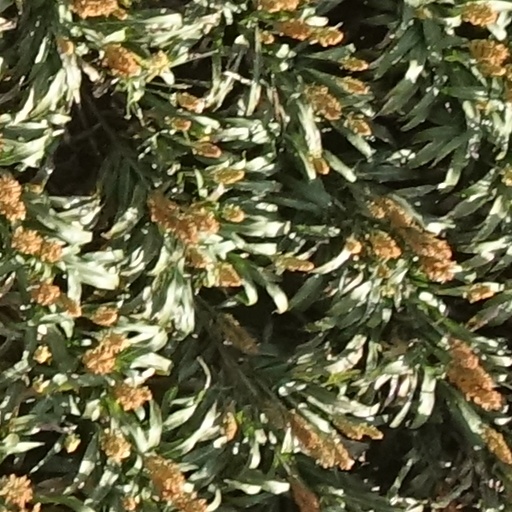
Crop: sorghum